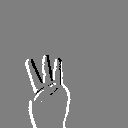
ASL letter: w